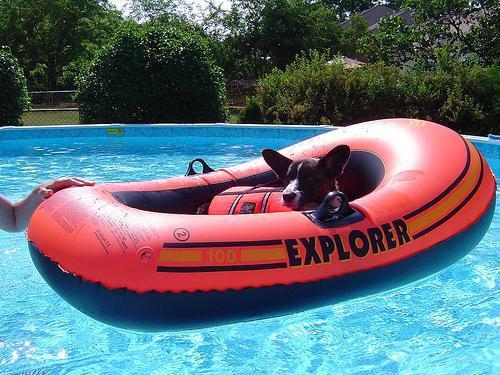
Cardigan